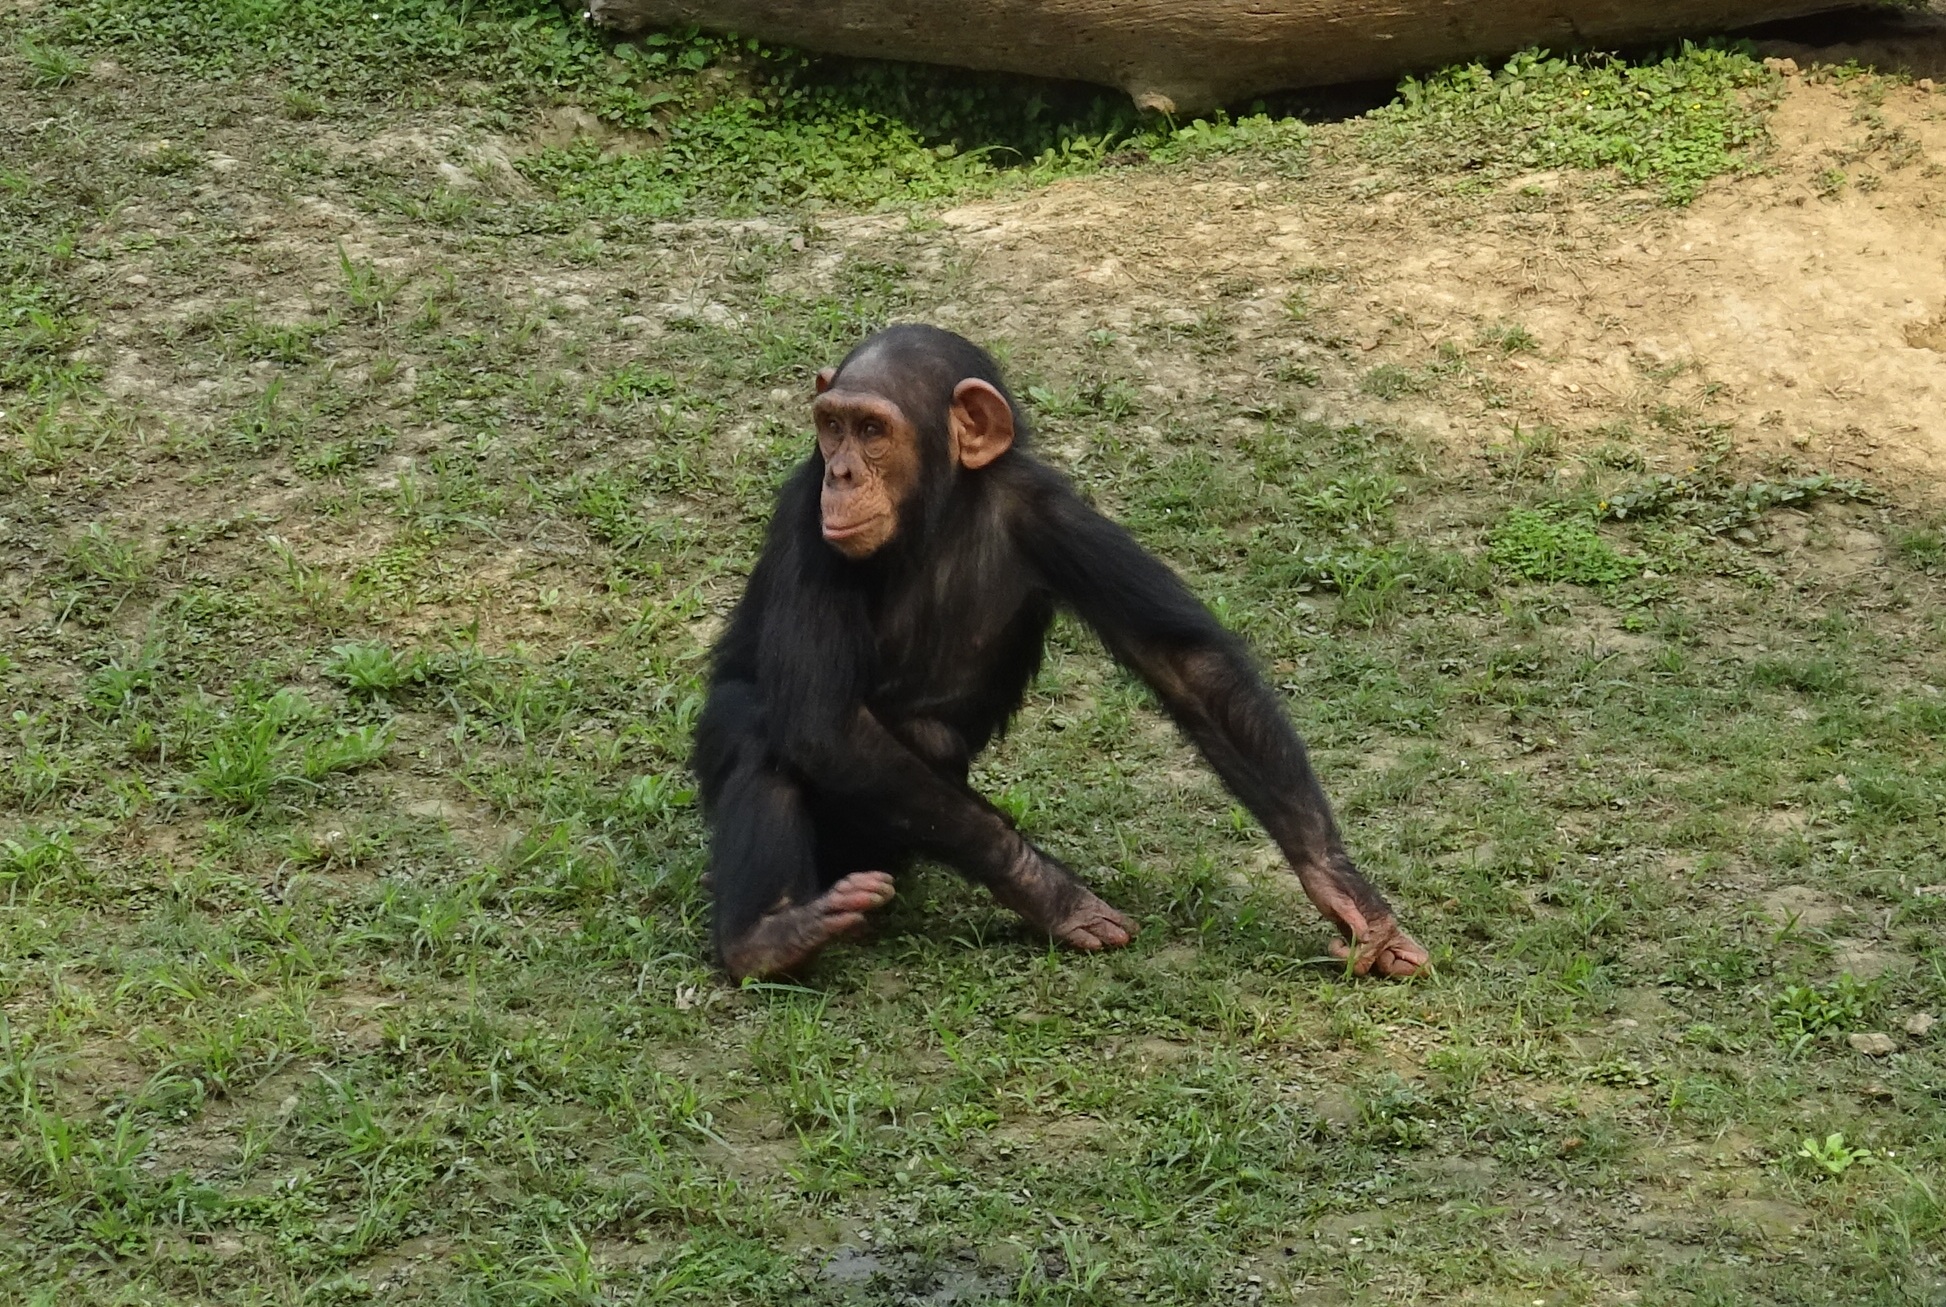
wildlife, zoo, mammal, fauna, primate, chimpanzee, chimp, ape, india, kolkata, great ape, common chimpanzee